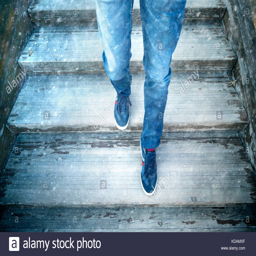
a man walks down the aged wooden stairs at rainy day .